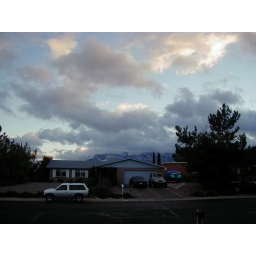
Arizona sky w/snow on the mountains in the background